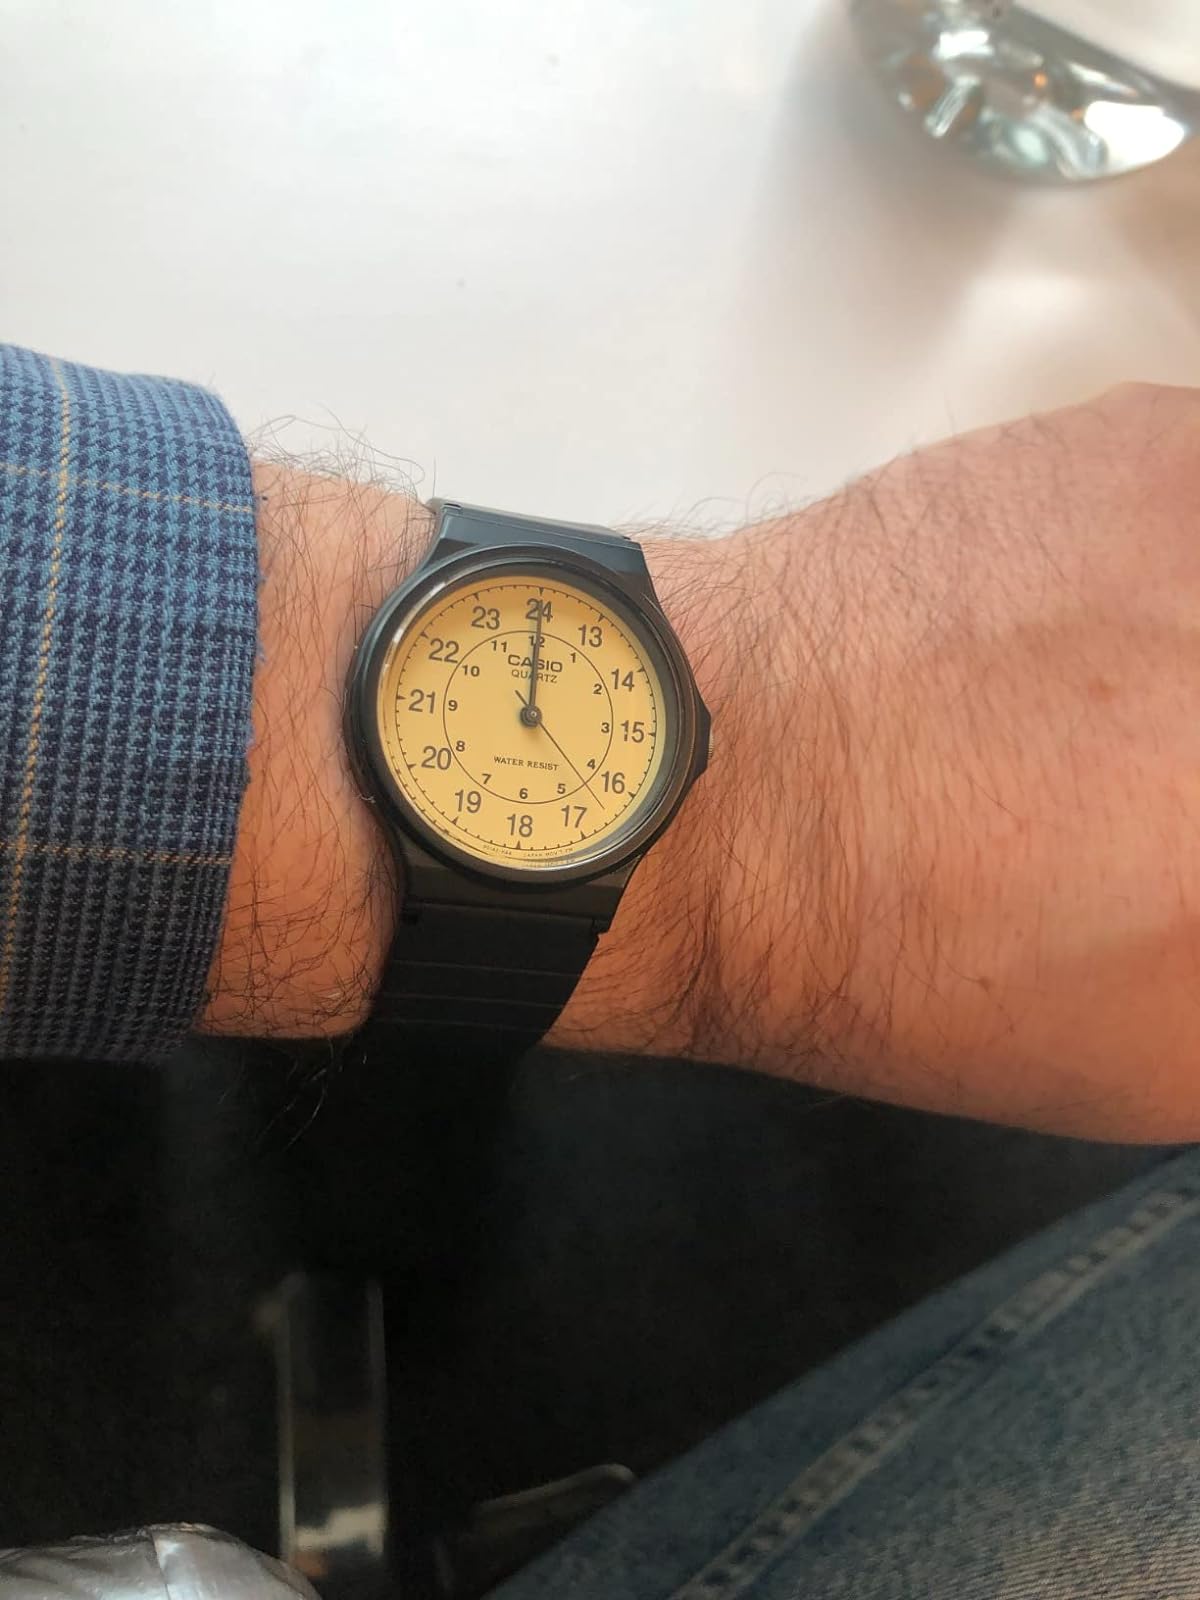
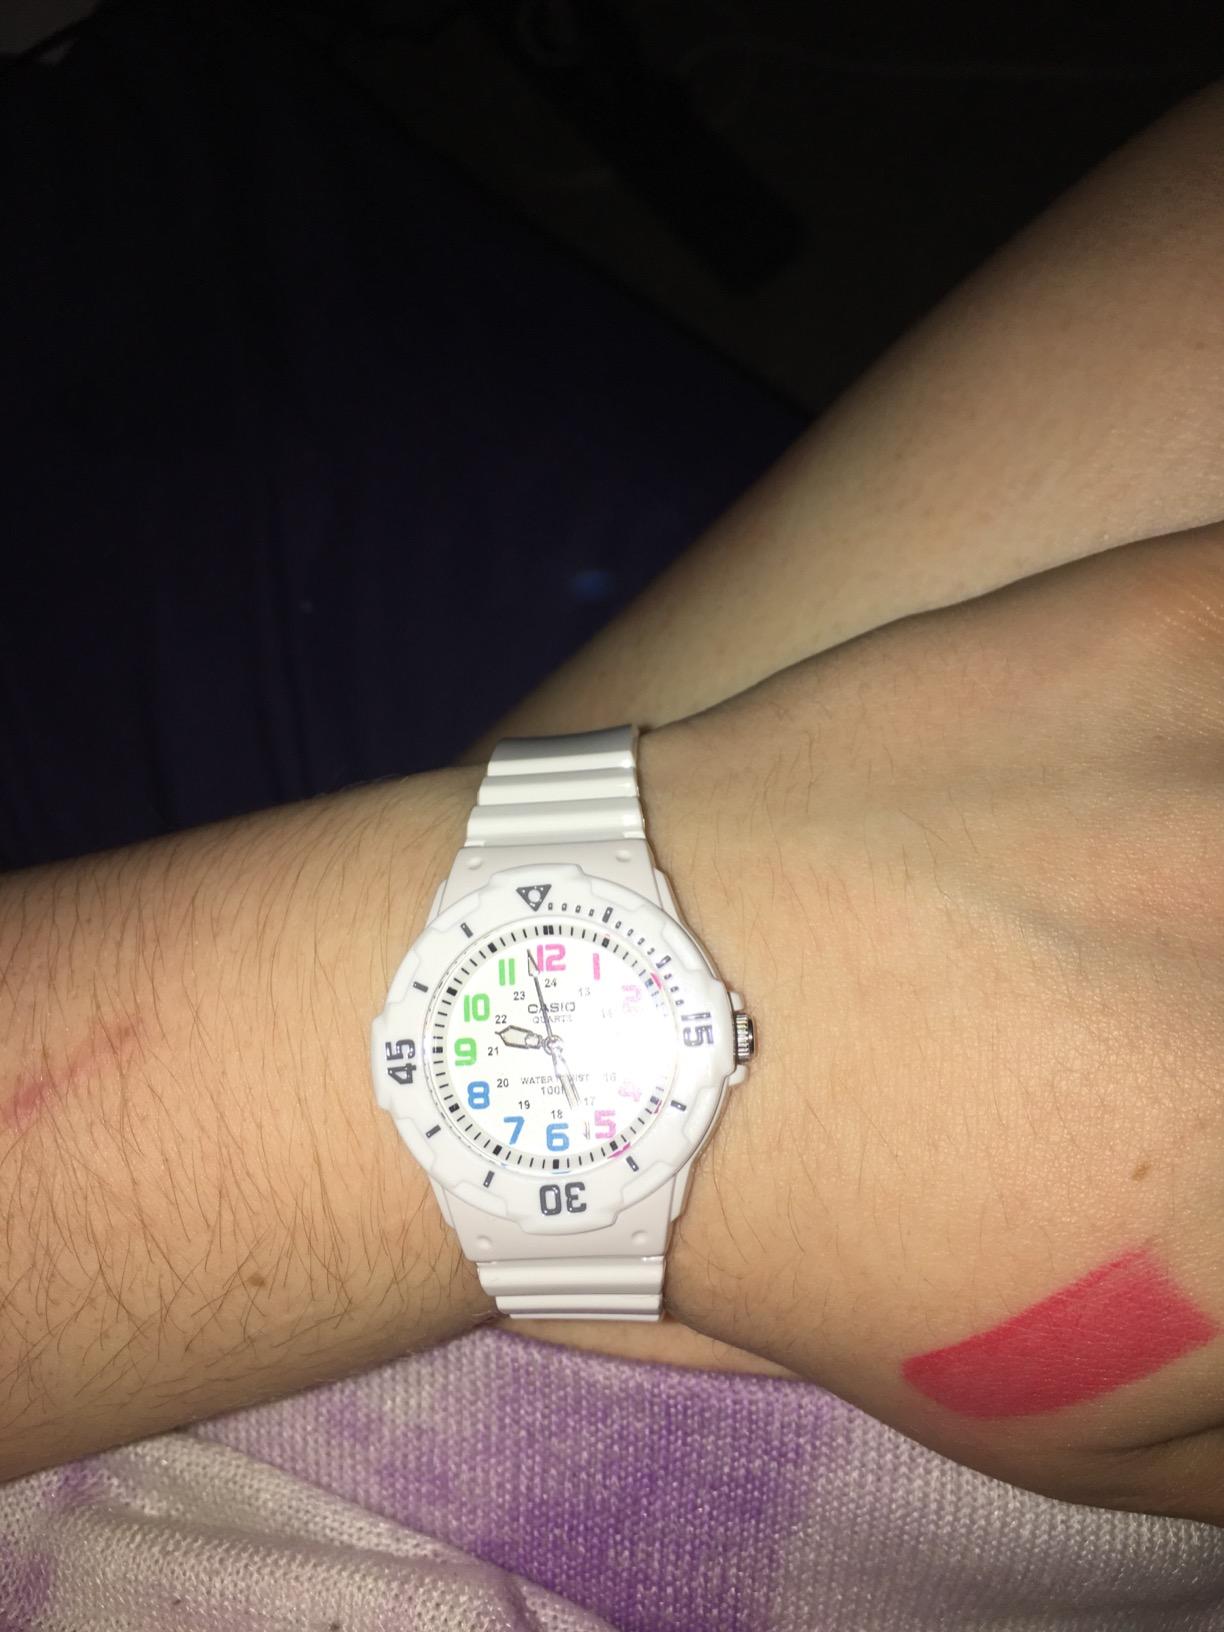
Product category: accessories_watch
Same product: no